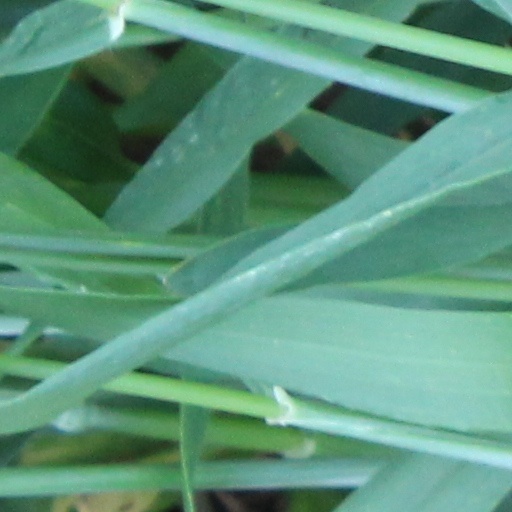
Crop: wheat